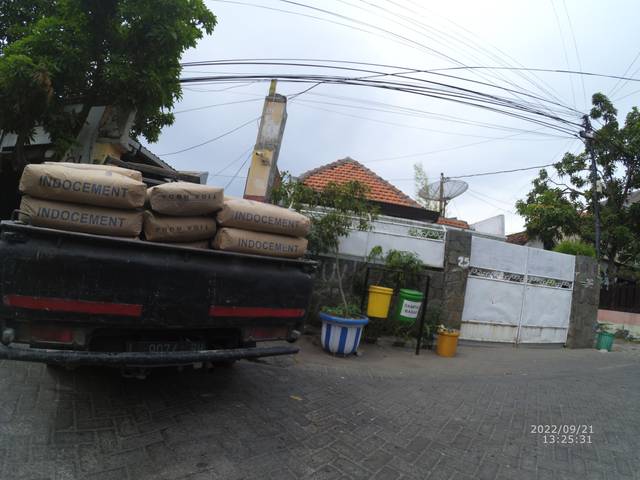
Region: Indonesia
Coordinates: -7.272, 112.729